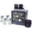
Label: television